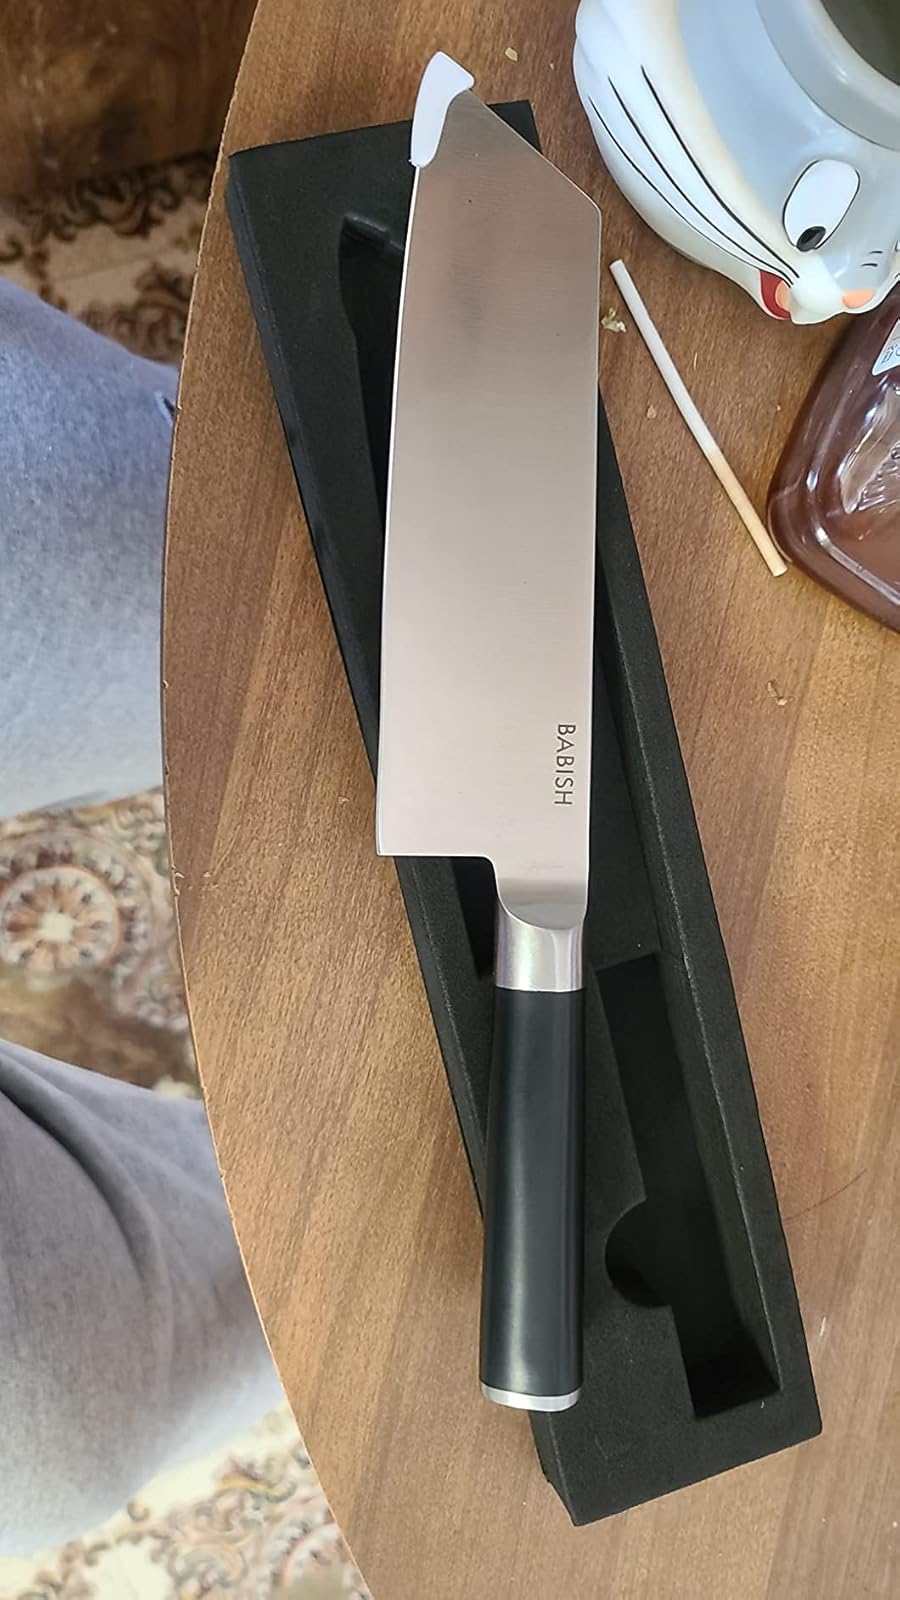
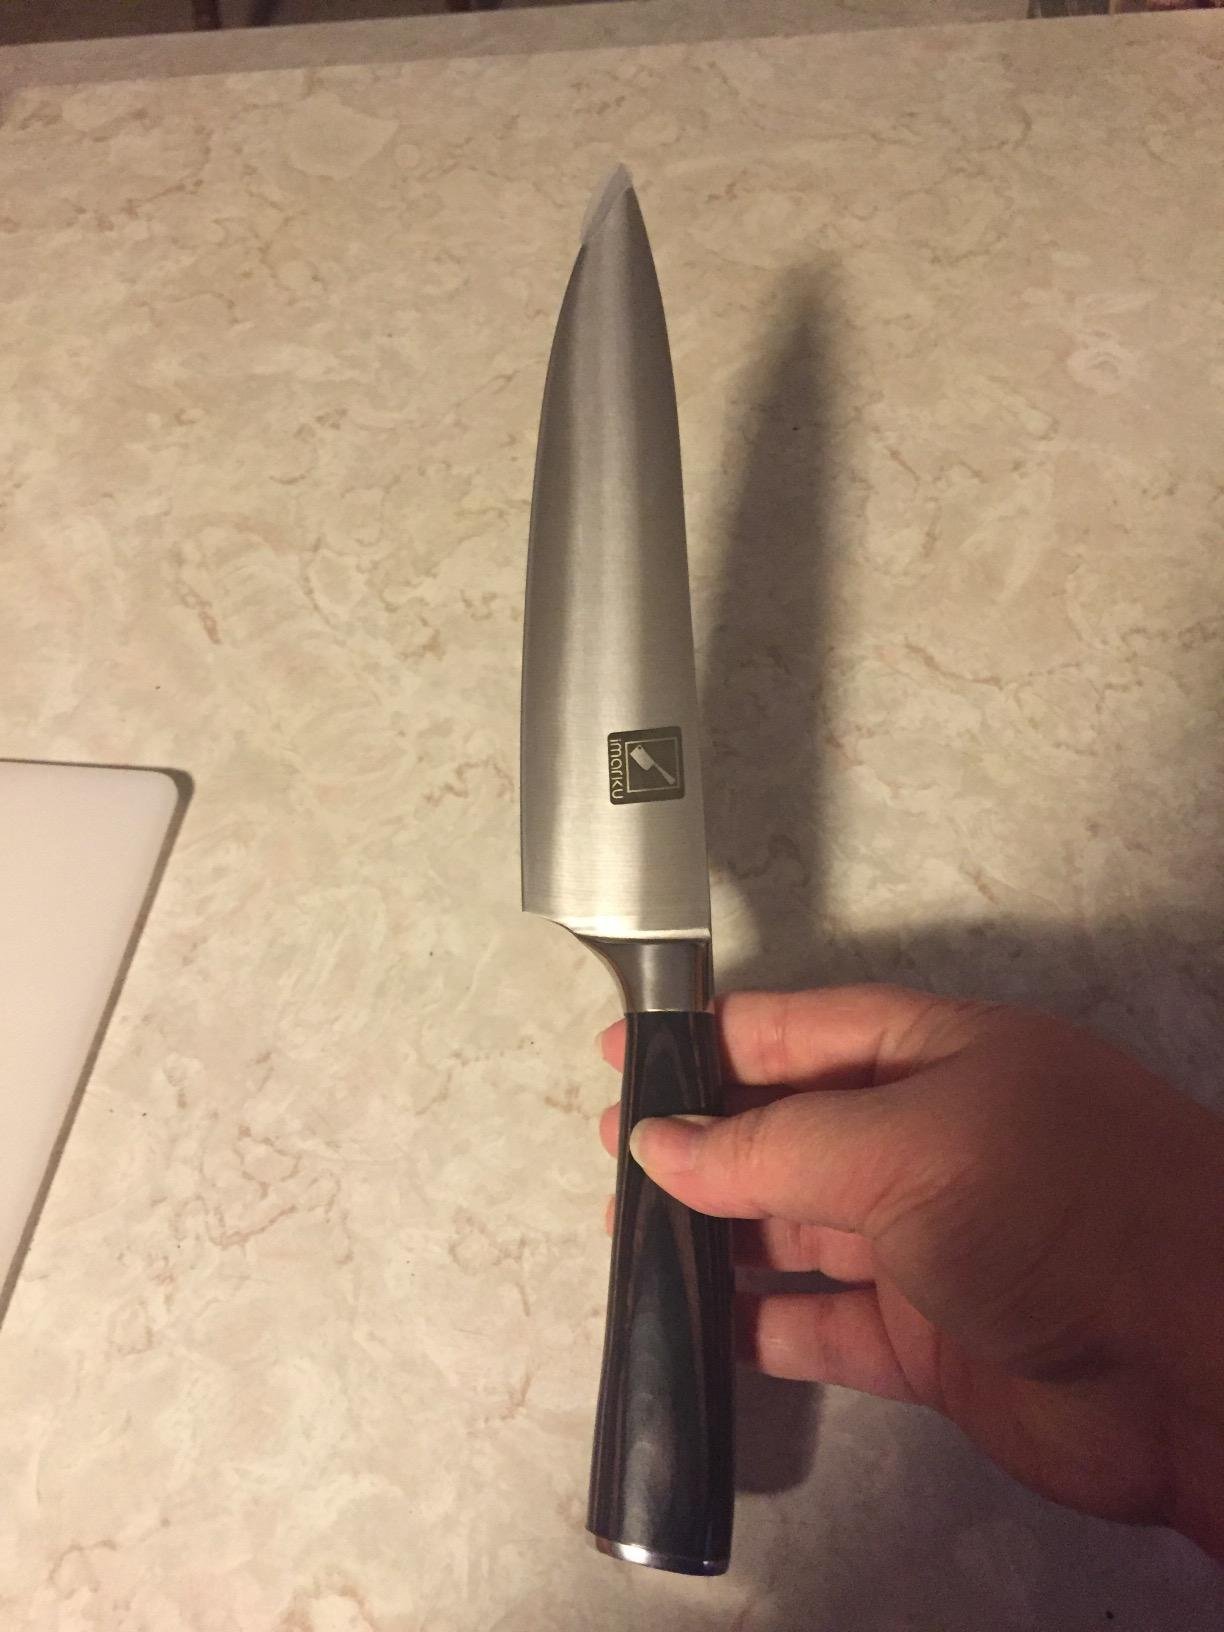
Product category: items_knife
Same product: no